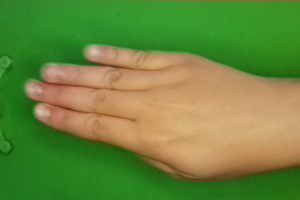
Label: paper